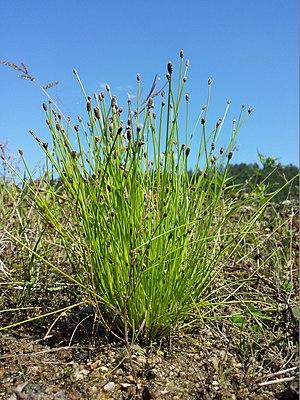
Eleocharis ovata est une espèce de plantes fibreuses de la famille des Cyperaceae. Elle est courante dans l'hémisphère Nord et notamment en Europe centrale.